Douglas Hawkes

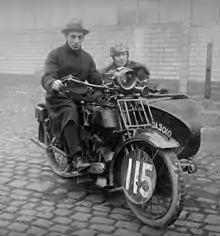
Hawkes, circa 1920

Wallace Douglas Hawkes (11 September 1893 – 2 August 1974) was a British motor car designer, businessman and racing driver. He was born in Barton, Gloucestershire, married Gwenda Stewart in 1937, and died, aged 80, in Athens, Greece.